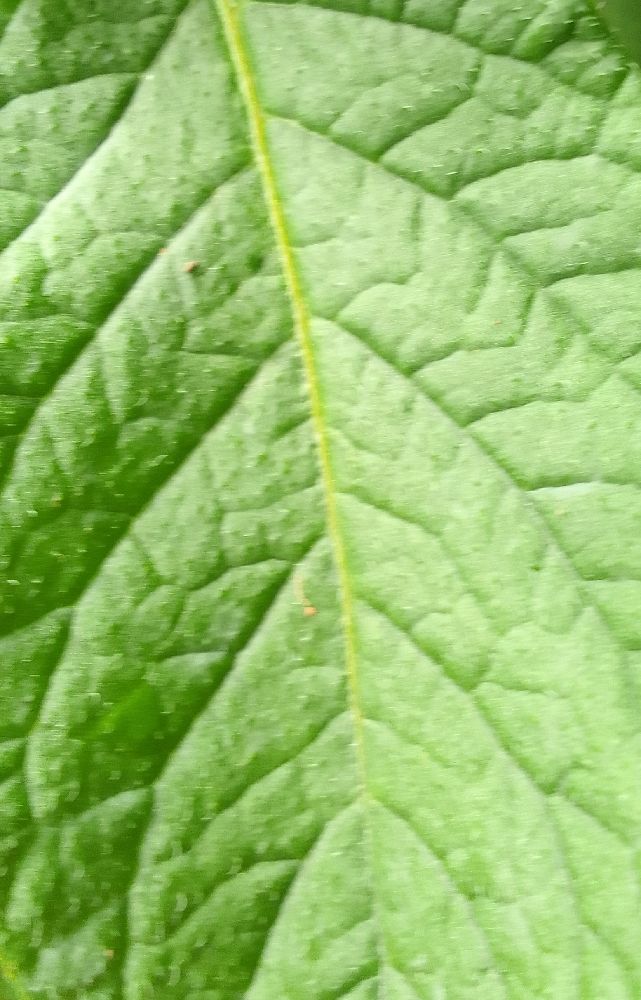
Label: Healthy